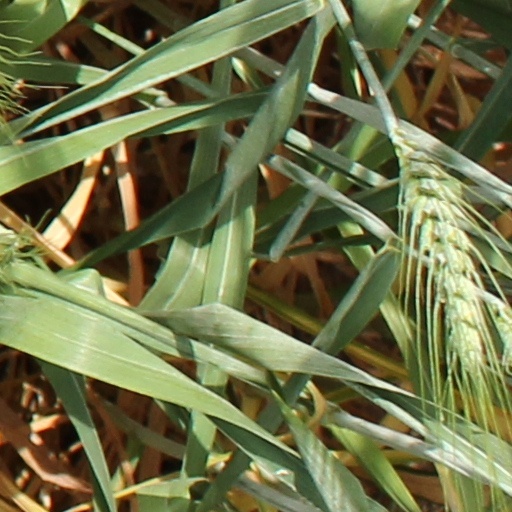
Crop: wheat